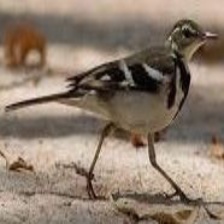
Species: FOREST WAGTAIL
Scientific name: DENDRONANTHUS INDICUS